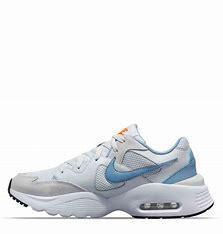
Brand: Nike
Model: Air Max Fusion